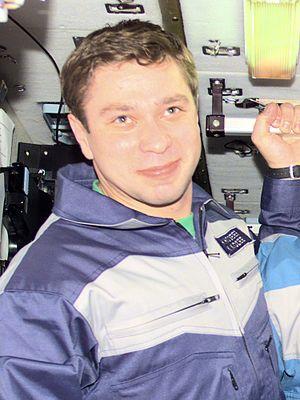
Konstantine Mirovitch Kozeïev est un cosmonaute russe, né le 1ᵉʳ décembre 1967 à Kaliningrad, dans la RSFS de Russie, en Union soviétique.